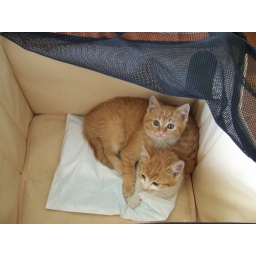
kitty in box 1